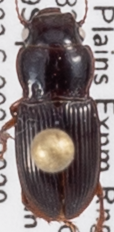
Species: Cratacanthus dubius
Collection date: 2021-09-29
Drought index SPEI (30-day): -1.594
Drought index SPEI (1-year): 0.288
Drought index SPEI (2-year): -0.8